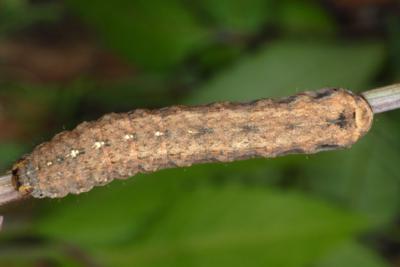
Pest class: cutworms